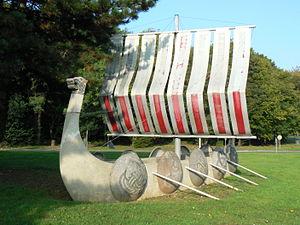
Hérouville-Saint-Clair est une commune française située dans le département du Calvados en région Normandie, peuplée de 22 954 habitants.